Medieval art

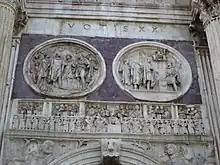
Arch of Constantine, Rome, completed 315: The lower long relief, with squat figures of size varying with status, is of that date, while the roundels are taken from a monument of nearly 200 years earlier, which maintains a classical style.

Early Christian art, more generally described as Late Antique art, covers the period from about 200 (before which no distinct Christian art survives), until the onset of a fully Byzantine style in about 500. There continue to be different views as to when the medieval period begins during this time, both in terms of general history and specifically art history, but it is most often placed late in the period. In the course of the 4th century Christianity went from being a persecuted popular sect to the official religion of the Empire, adapting existing Roman styles and often iconography, from both popular and Imperial art. From the start of the period the main survivals of Christian art are the tomb-paintings in popular styles of the catacombs of Rome, but by the end there were a number of lavish mosaics in churches built under Imperial patronage.